2019 TCR Scandinavia Touring Car Championship

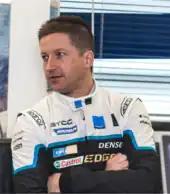
Robert Dahlgren won the Drivers' championship.

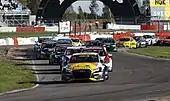
Tobias Brink placed second in the Drivers' championship.

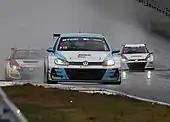
Andreas Wernersson, Tobias Brink's teammate, placed third in the Drivers' championship.

The 2019 TCR Scandinavia Touring Car Championship was the ninth overall season of the Scandinavian Touring Car Championship season, the third under the internationally recognised TCR formula, and the first with its new promoter. The season started at Ring Knutstorp on 4 May and ended at Mantorp Park on 5 October, after six rounds across Sweden.